Leytonstone High Road railway station

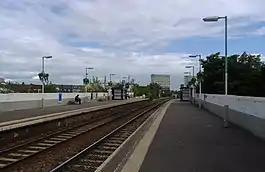
The station in 2010

Leytonstone High Road is a railway station in Leytonstone in the London Borough of Waltham Forest, on the Gospel Oak to Barking line (currently branded as the Suffragette line of the London Overground), down the line from and situated between and . It has two platforms that are elevated approximately above ground level, each of which contains a metal shelter, covered but not completely enclosed. Ticket machines and Oyster validators (for touching in and out) are installed under the arch at the foot of the stairs.